Tiny Tim (musician)

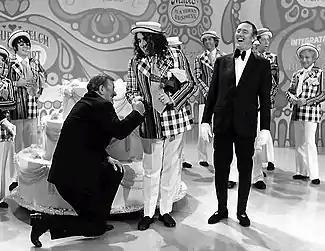
John Wayne and Tiny Tim help celebrate the 100th episode of "Laugh-In", 1971

His debut "God Bless Tiny Tim" was released by Reprise Records in 1968. "Tiptoe Through the Tulips" was released as a single and reached No. 17 on the Billboard chart. "Tiny Tim's 2nd Album" followed in 1968, featuring a portrait of Tiny Tim and his parents on the cover. This was followed by 1969's "For All My Little Friends", a collection of children's songs that received a 1970 Grammy Award nomination. Charting singles from this era included "Bring Back Those Rockabye Baby Days" at No. 95 and "Great Balls of Fire" at No. 85 in 1968 and 1969.